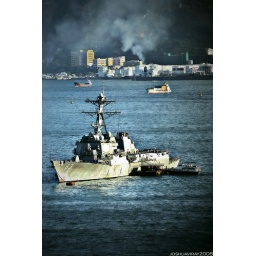
Shot taken at our kitchen window 20th floor in kennedy town Hong Kong..